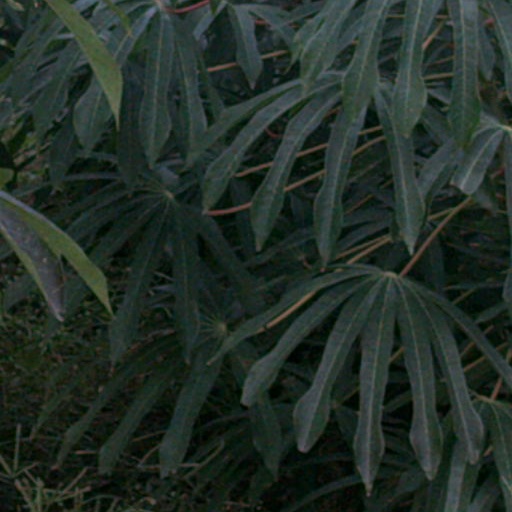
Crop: cassava